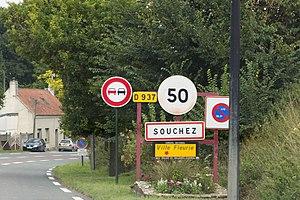
Souchez est une commune française située dans le département du Pas-de-Calais, en région Hauts-de-France.